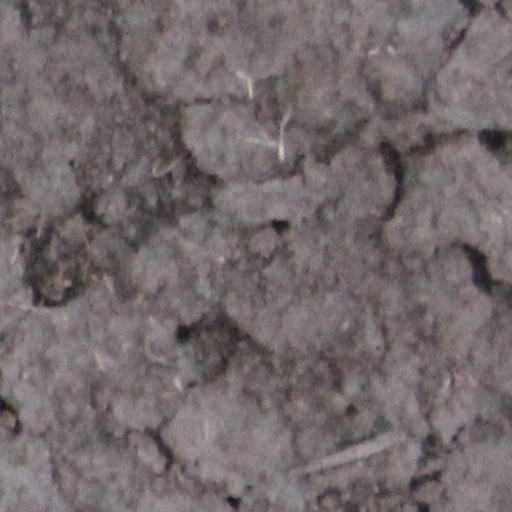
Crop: wheat